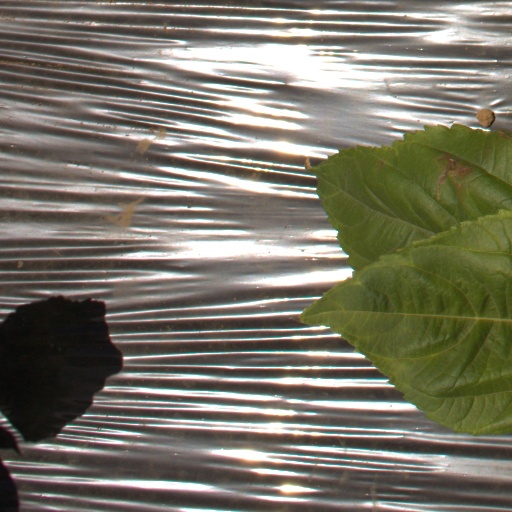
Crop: Jerusalem artichoke